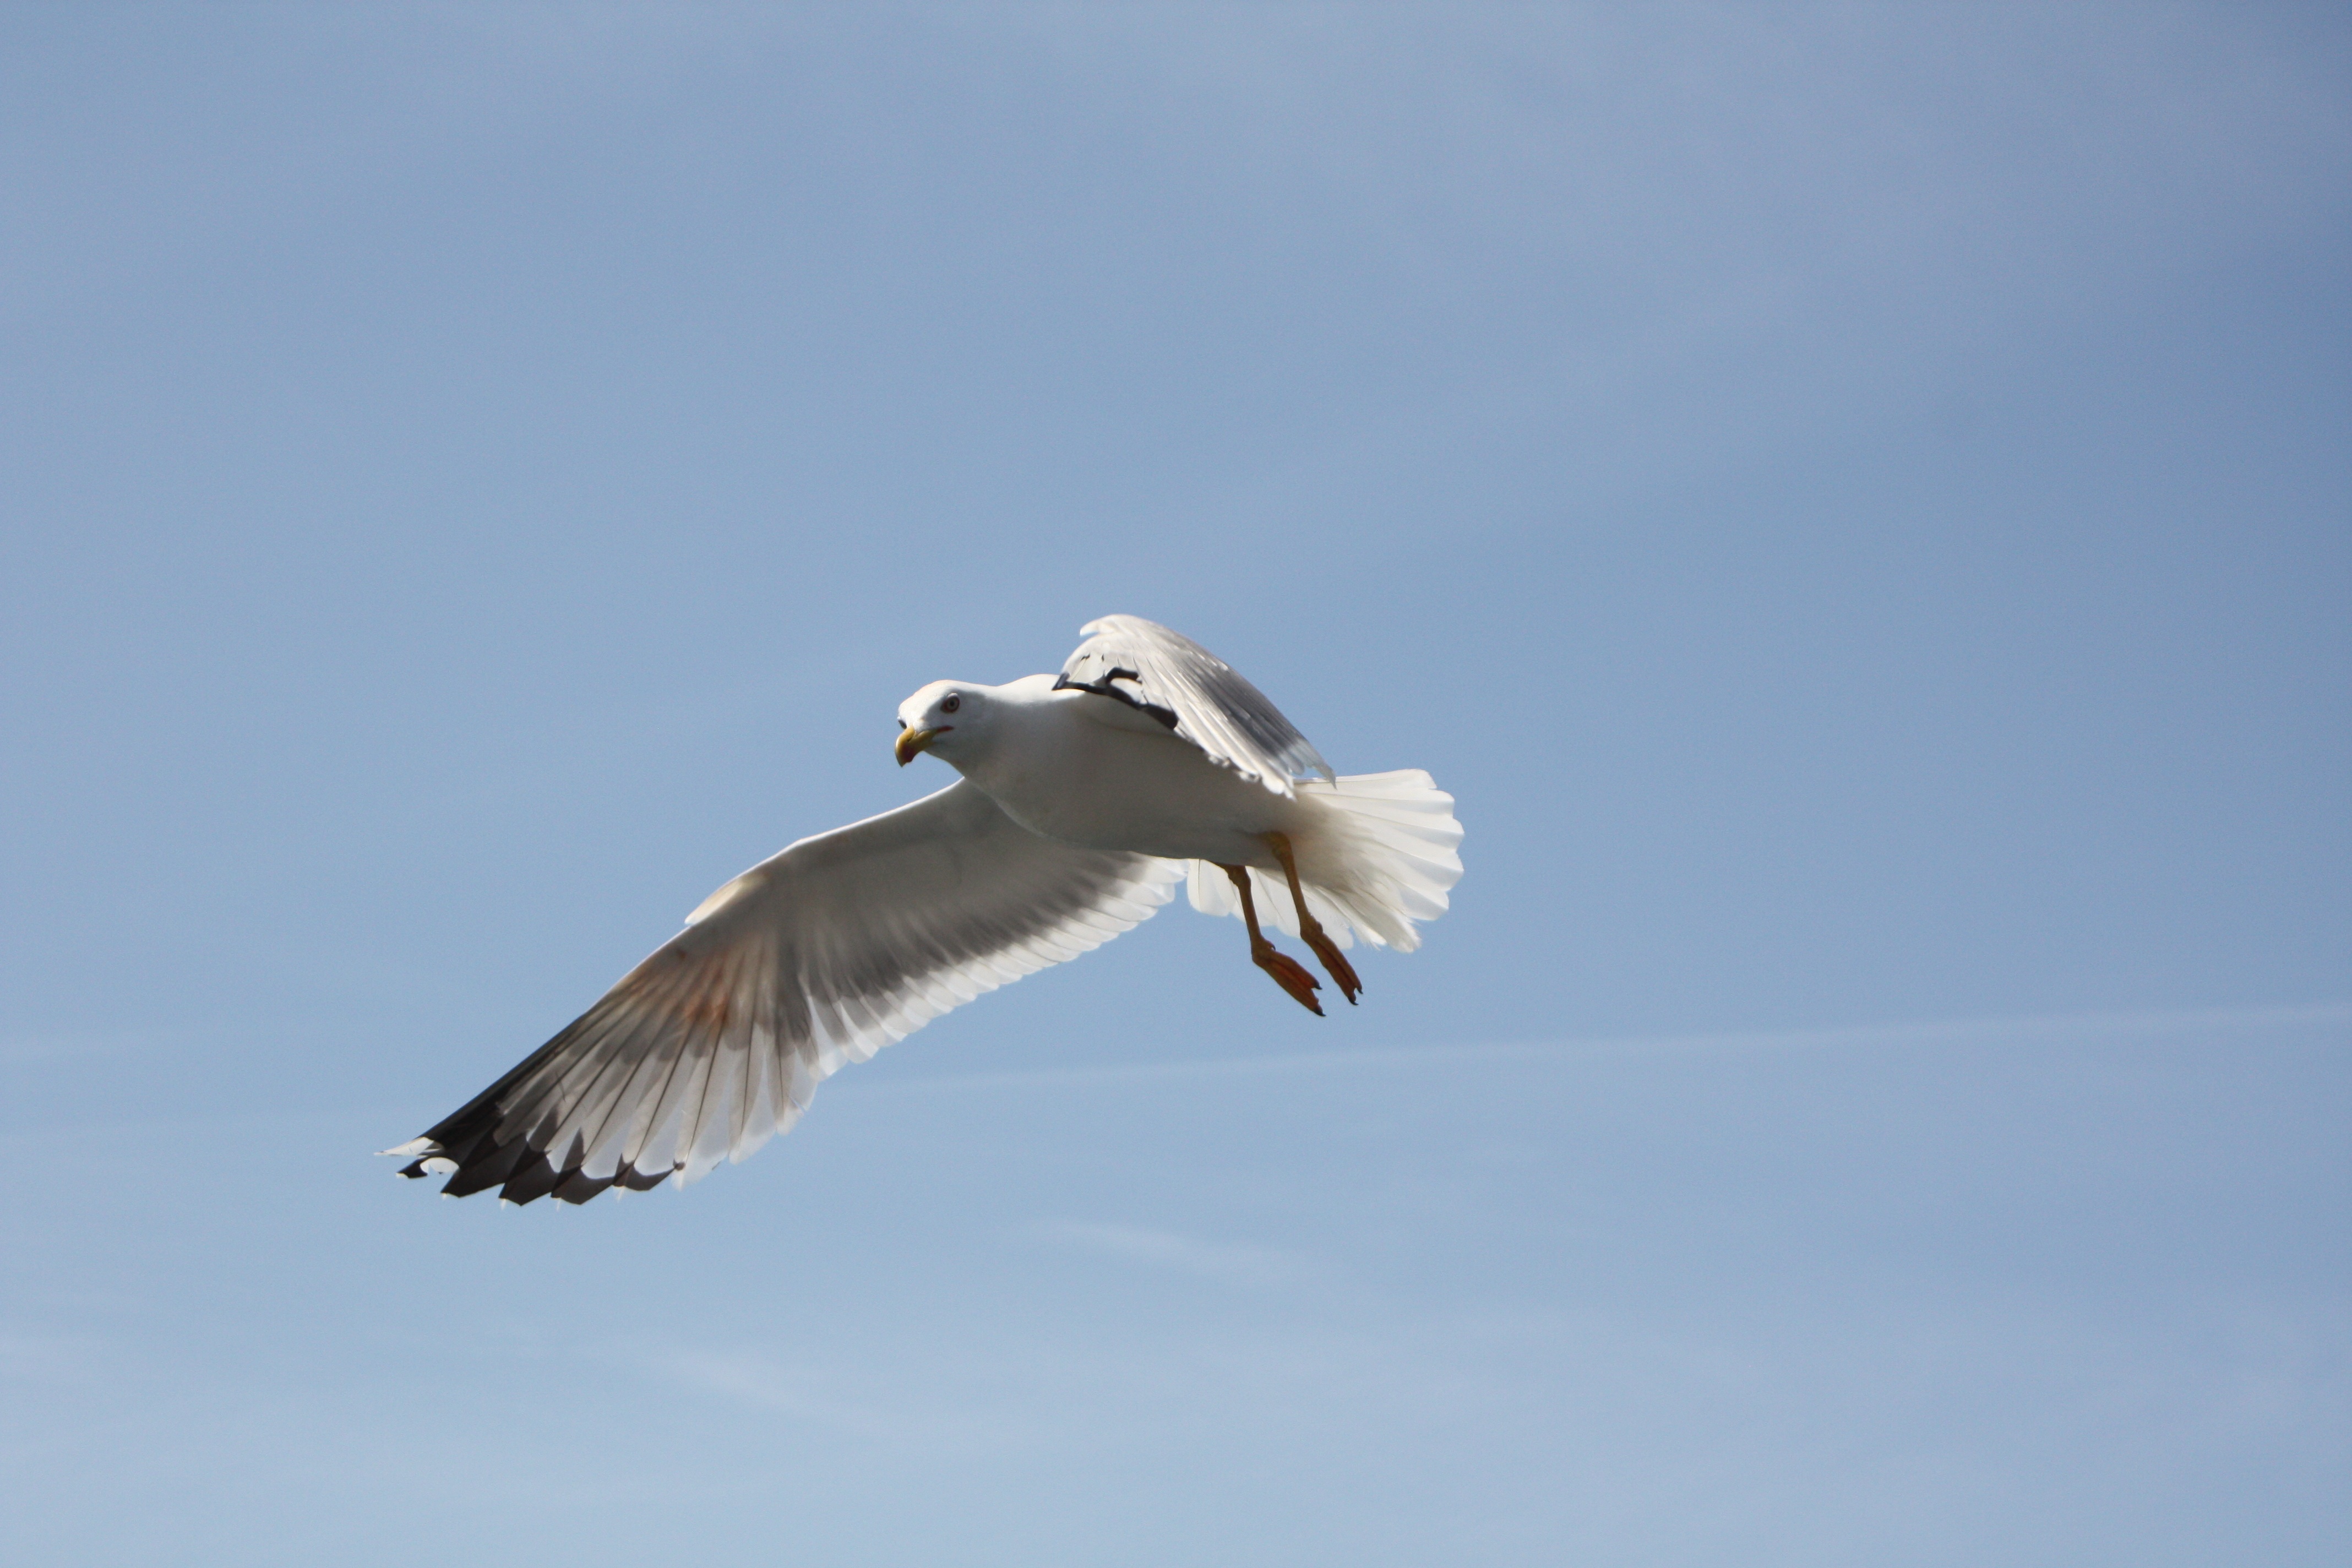
nature, bird, wing, sky, air, animal, pelican, seabird, fly, seagull, gull, beak, flight, blue, freedom, majestic, blue sky, birds, free, vertebrate, charadriiformes